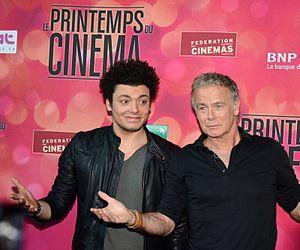
Kev Adams et Franck Dubosc à l'ouverture du Printemps du cinéma à l'UGC-La Défense
Fiston est une comédie française réalisée par Pascal Bourdiaux sortie en 2014.